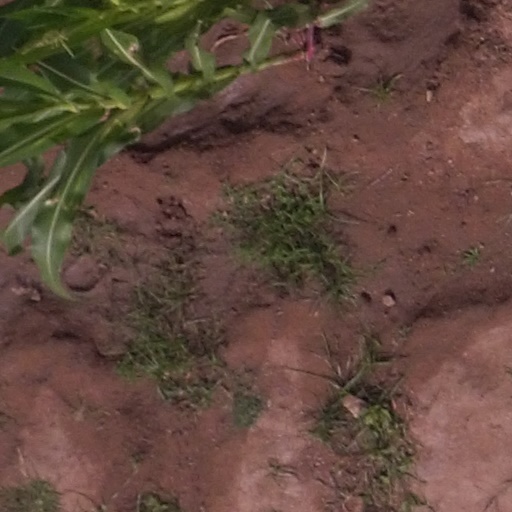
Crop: maize; corn